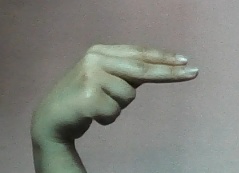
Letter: ain